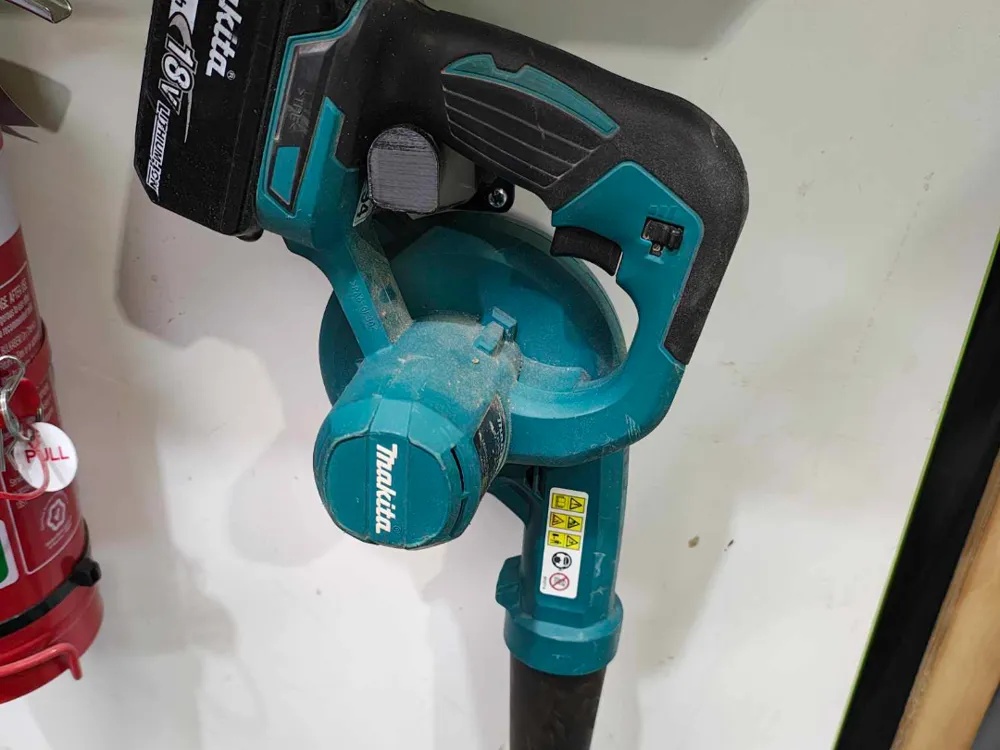
Makita Blower Wall Mount Holder – Durable Storage Rack for Garage or Workshop
Description : Keep your workspace clean and organized with this custom Makita Blower Wall Mount. Designed for easy installation and a snug fit, it securely holds your Makita blower on the wall, saving space and protecting your tools. Made from strong plastic, it’s built to last in garages, sheds, or workshops. Whether you're a DIYer or a pro, this mount provides convenient access and neat storage for your blower. Ideal for tool walls or storage racks. Key Features: Custom- designed for Makita blowers Wall- mounted for space- saving organization Strong, durable plastic Easy to install with standard screws (Screw are not included) Perfect for garage, shed, or workshop Specifications: Material: Durable plastic Color: All colors are available Mount Type: Wall- mounted Orientation: Horizontal for strength Compatibility: Fits most Makita blower models What’s Included: 1× Makita Blower Wall Mount (Screw are not included) How to Use: Mount to a wall using screws (Screw are not included) Slide your Makita blower into the mount. Enjoy clean, secure, easy access storage. Remove blower as needed and re- dock when done.
Brand: Artifex 3D
Category: Hardware > Hardware Accessories > Tool Storage & Organization